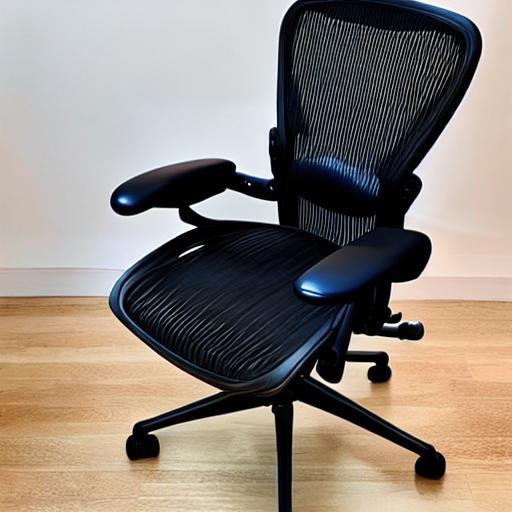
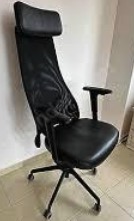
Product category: items_chair
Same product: no